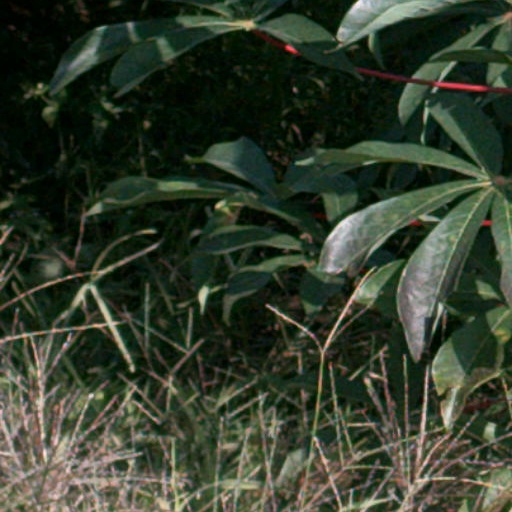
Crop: cassava